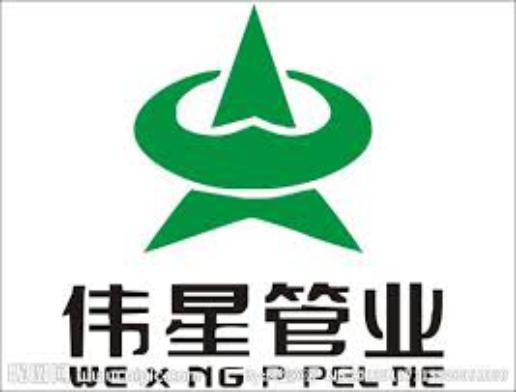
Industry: Others